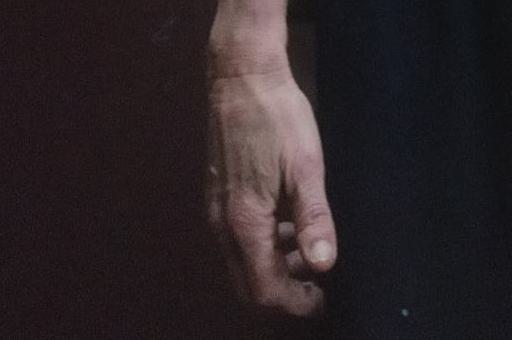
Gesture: no_gesture